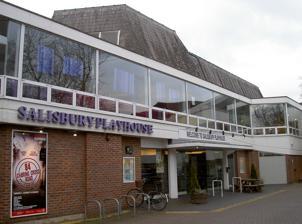
Building: Salisbury Playhouse
Country: United Kingdom
Year built: 1976
English theater and community facility 51°04′01″N 1°47′53″W / 51.067°N 1.798°W / 51.067; -1.798 Salisbury Playhouse Salisbury Playhouse is a theatre in the English city of Salisbury , Wiltshire . Built in 1976, it comprises the 517-seat Main House and the 149-seat Salberg Studio, a rehearsal room, a daytime café, and a community and education space. It is part of Arts Council England 's National Portfolio of Organisations, and also receives regular funding from Wiltshire Council and Salisbury City Council . Overview Plays in the Main House are often own or co-produced works, of which there are between eight and ten a year. The Playhouse also houses touring productions and a variety of events as part of the Salisbury International Arts Festival . The Studio programme is the focus for the theatre's work for and with young people, which includes toured-in work, work from its Youth Theatre called Stage '65 , and workshop productions. The Playhouse's Tesco Community & Education Space and Rehearsal Room opened in July 2007. In 2018, the charity which runs the theatre amalgamated with Salisbury Arts Centre and Salisbury International Arts Festival and was renamed Wiltshire Creative. Personnel The artistic director is Gareth Machin, who was appointed in October 2011, and the executive director is Sebastian Warrack, appointed in October 2012. As of 2015 [update] , the Board of Trustees are Tim Crarer (chairman), Doric Bossom, Sarah Butcher, Andy Bridewell, Tom Clay, Nick Frankfort, Rosemary Macdonald, Niall Murphy, John Perry, Rupert Sebag-Montefiore and Susan Shaw. Productions 2008 The Herbal Bed by Peter Whelan People at Sea by J.B. Priestly Taming the Tempest devised and directed by Mark Powell Touched by Stephen Lowe What the Butler Saw by Joe Orton Oliver! A Stage ’65 Youth Theatre Production Drowning on Dry Land by Alan Ayckbourn A Taste of Honey by Shelagh Delaney A Number by Caryl Churchill A Month in the Country by J.L. Carr , adapted by Philip Wilson. Premiere Let’s Face The Music and Dance a celebration of Irving Berlin Dick Whittington and his Cat by Mark Clements Our Country’s Good by Timberlake Wertenbaker (Stage ’65 Youth Theatre) 2009 Estelle Bright by Sarah Tullamore and Frederic Baptiste The Winslow Boy by Terence Rattigan The Real Thing by Tom Stoppard Restoration by Rose Tremain , adapted by Matthew Francis. World premiere Faith Healer by Brian Friel The Importance of Being Earnest by Oscar Wilde The Wizard of Oz A Stage ’65 Youth Theatre Production The Lady in the Van by Alan Bennett Blackbird by David Harrower Romeo and Juliet: Unzipped , devised and directed by Mark Powell After Miss Julie , a version of Strindberg's Miss Julie by Patrick Marber Arsenic and Old Lace by Joseph Kesselring Cinderella by Mark Clements, with original songs by Paul Herbert The Way You Look Tonight , a celebration of Jerome Kern 2010 With a Song in My Heart a celebration of Rodgers and Hart Aladdin by Mark Clements, with original songs by Paul Herbert The Picture by Philip Massinger Death and the Maiden by Ariel Dorfman A Voyage Round My Father by John Mortimer Peter Pan by J. M. Barrie Les liaisons dangereuses by Christopher Hampton Toro! Toro! by Michael Morpurgo , adapted by Simon Reade (world premiere) Low Pay? Don't Pay by Dario Fo , translated by Joseph Farrell The Glass Menagerie by Tennessee Williams , co produced with Shared Experience Private Lives by Noël Coward The Little Mermaid and Other Tales, devised by Stage ’65 Youth Theatre, based on original stories by Hans Christian Andersen 2011 The Constant Wife by W. Somerset Maugham The Game of Love and Chance by Pierre Marivaux , translated by Neil Bartlett The Country by Martin Crimp Guys and Dolls , a co-production with Clwyd Theatr Cymru and New Wolsey Theatre Ipswich Around the World in 80 Days adapted by Phil Wilmott from the novel by Jules Verne (Stage '65 Youth Theatre) The Women of Troy by Euripides (Stage '65 Youth Theatre) References